Incantesimo

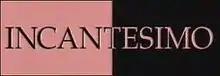

Incantesimo (English: Enchantment) is a long-running Italian drama series, originally broadcast on the RAI network from 1998 to 2008. It is mainly set in a hospital called "Clinica Life" in Rome, Italy, and revolves around the lives of its staff. It is known for having different lead actors who play a different story in almost every of its ten seasons.